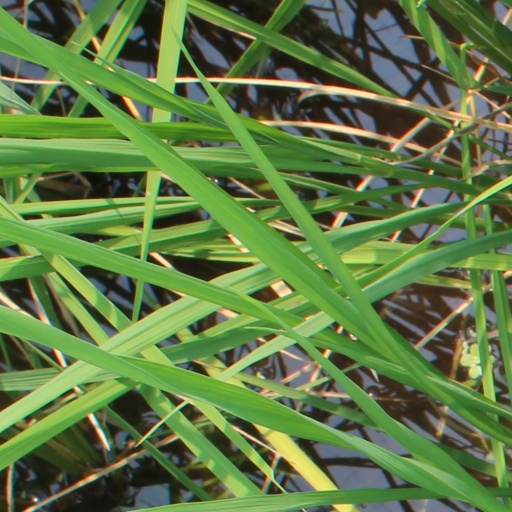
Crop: rice